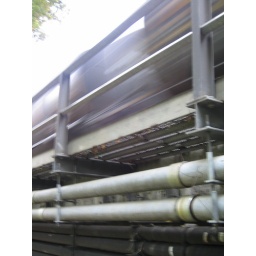
train over bridge